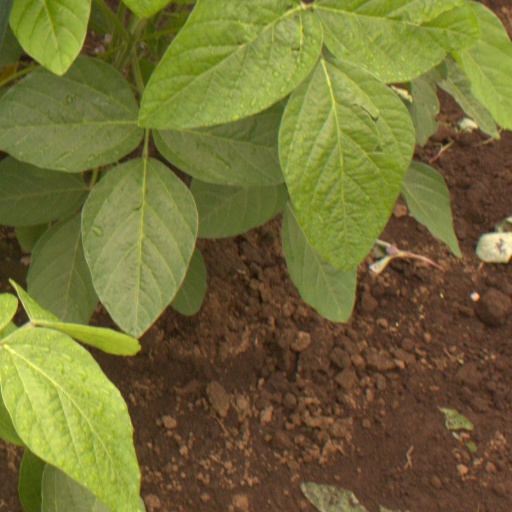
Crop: soybean